István Somodi

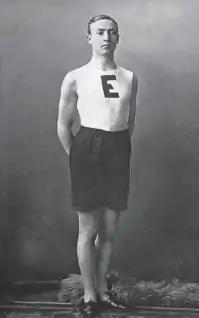

István Somodi (22 August 1885, Kolozsvár, Kingdom of Hungary – 8 June 1963, Cluj, Romania) was a Hungarian athlete who competed mainly in the high jump.